Melville Fuller

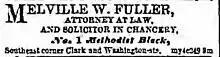
Advertisement for Fuller's law practice, printed in the "Chicago Tribune", May 4, 1860

Fuller maintained a successful legal practice, arguing on behalf of many corporations and businessmen. He represented the city of Chicago in a land dispute with the Illinois Central Railroad. In 1869, he took on what became his most significant case: defending Chicago clergyman Charles E. Cheney, whom the Episcopal Church was attempting to remove because he disagreed with church teaching on baptismal regeneration. Believing the ecclesiastical court to be biased against Cheney, Fuller filed suit in the Cook County Superior Court, arguing that Cheney possessed a property right in his position. The Superior Court agreed and entered an injunction against the ecclesiastical court's proceedings. On appeal, the Supreme Court of Illinois reversed the injunction, holding that the civil courts could not review church disciplinary proceedings. The ecclesiastical court found Cheney guilty, but he refused to leave his pulpit. The matter returned to the courts, where Fuller argued that only the local congregation had the right to remove Cheney. The Supreme Court of Illinois ultimately agreed, holding that the congregation's property was not under the purview of Episcopal Church leadership. Fuller's defense of Cheney garnered him national prominence.